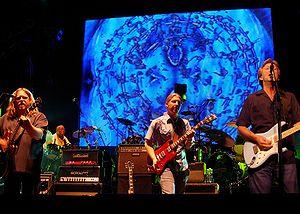
The Allman Brothers Band est un groupe de rock américain, originaire de Macon, en Géorgie. Le groupe acquiert une énorme popularité dans les années 1970. Tout comme le groupe Lynyrd Skynyrd, ils contribuent à populariser les mélodies et les sonorités propres au rock sudiste.
Le Crossroads Guitar Festival est un festival de musique créé en 1999 par Eric Clapton, à forte influence rock. Ce dernier choisit les musiciens qui se produisent sur scène ; Clapton déclare qu'ils font partie des meilleurs et qu'ils ont gagné son respect.